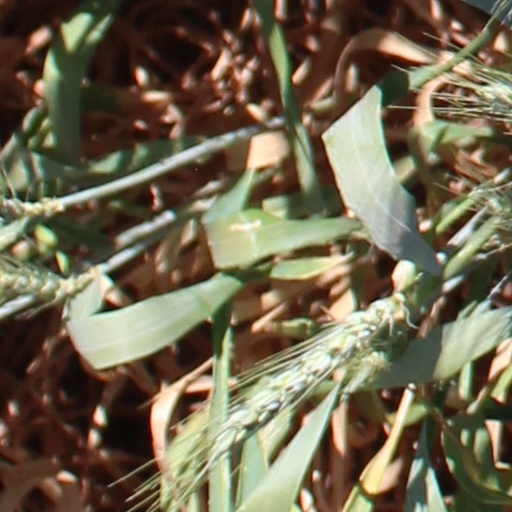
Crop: wheat